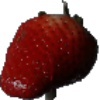
Label: Strawberry 1